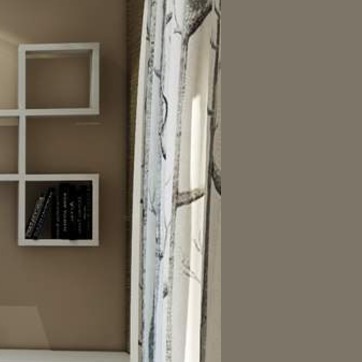
Material: fabric